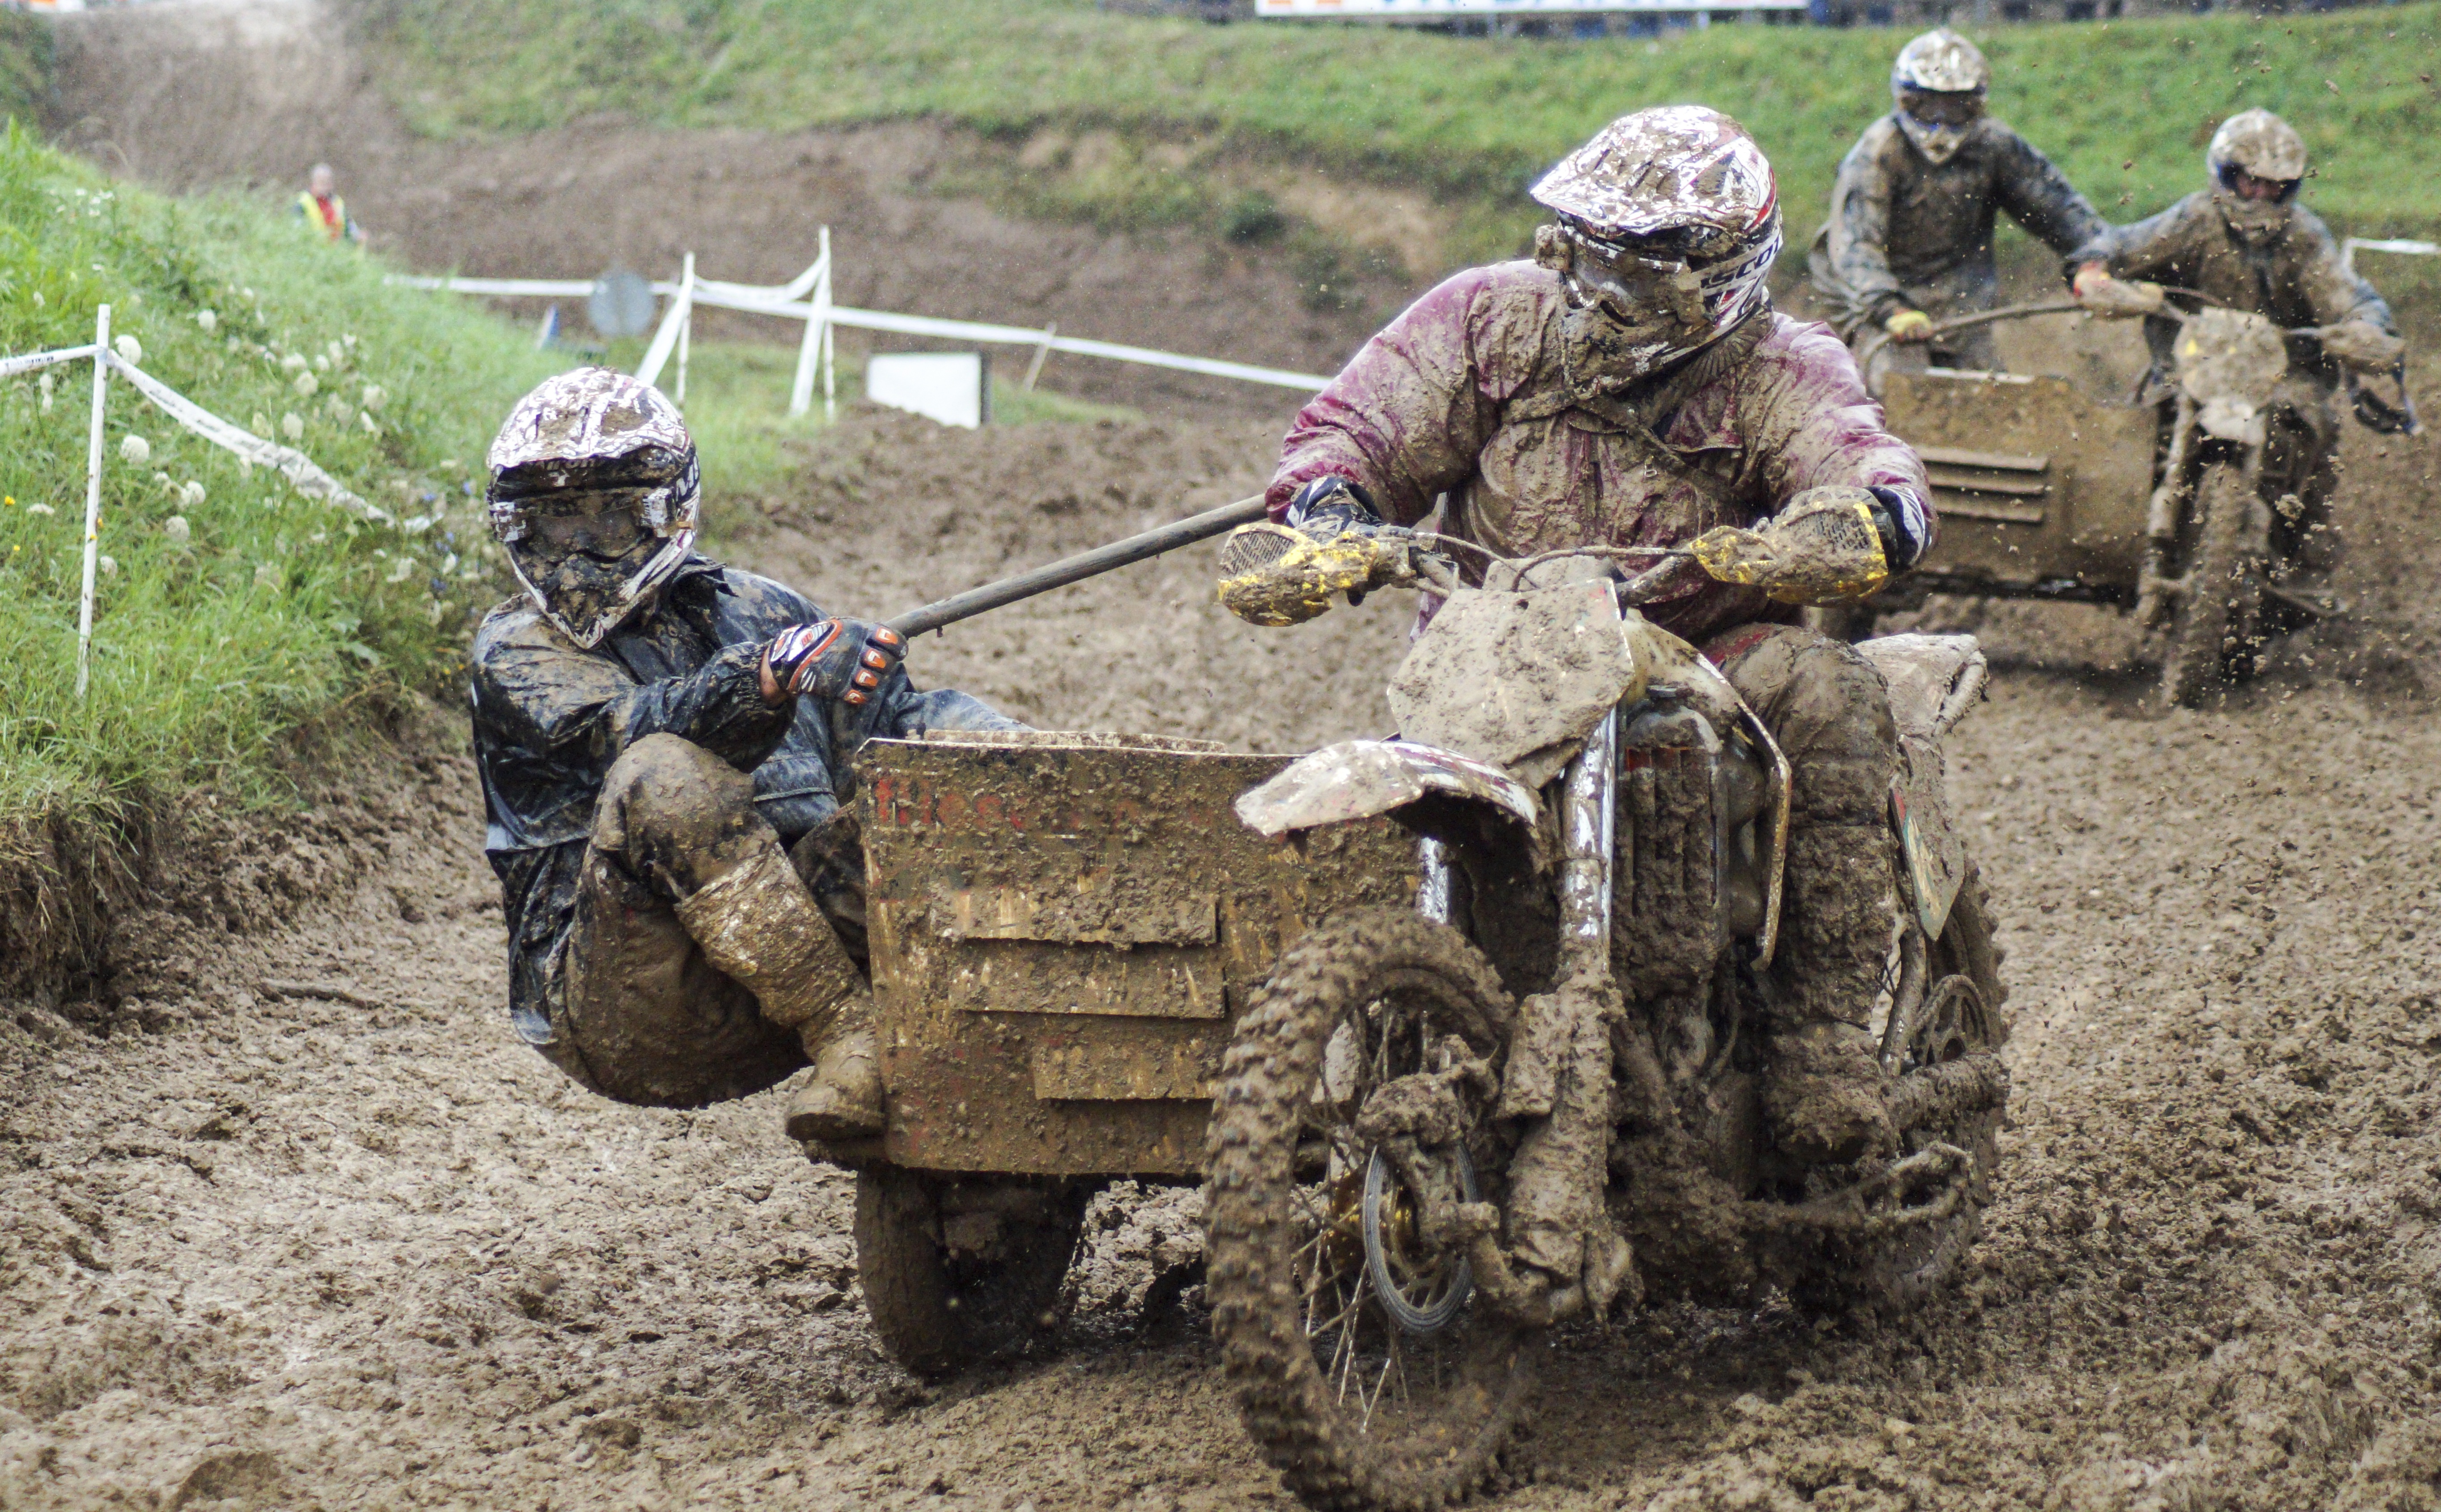
vehicle, motorcycle, mud, motocross, action, soil, race, sports, racing, sidecar, motorsport, all terrain vehicle, motorcycle racing, off roading, endurocross, dirt track racing, off road racing